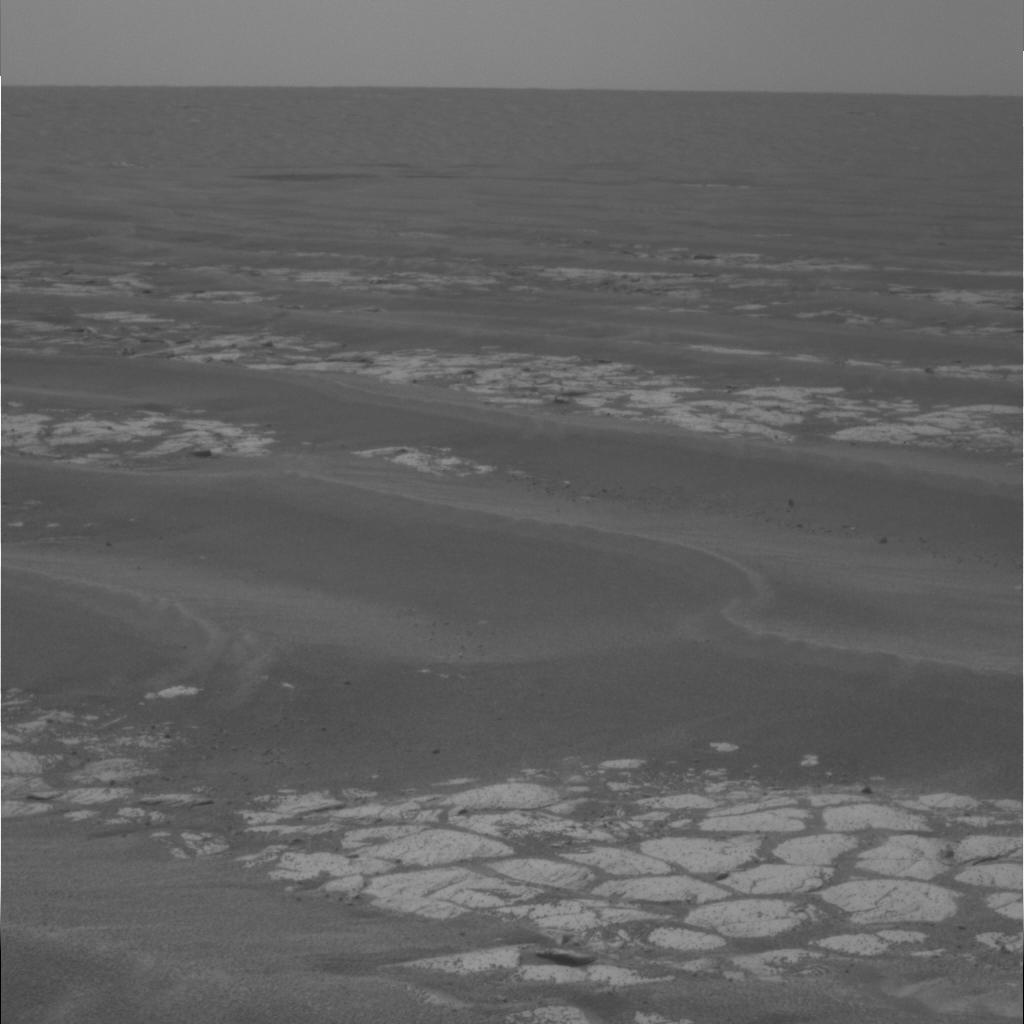
Surface features visible: Rock Outcrops, Rocks (Misc), Dunes/Ripples, Soil, Distant Vista, Sky